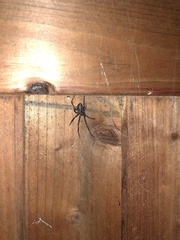
Species: Lactrodectus_hesperus